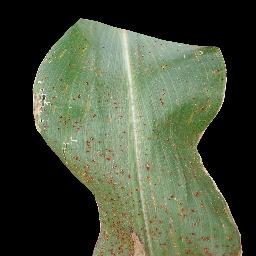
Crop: corn
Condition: (maize)_common_rust